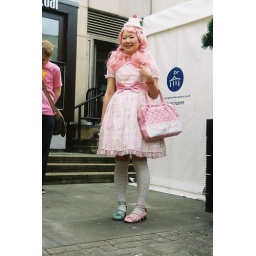
An amazing pink and white costume worn by a Japanese girl at the Asahi Anime Festival, Brighton.